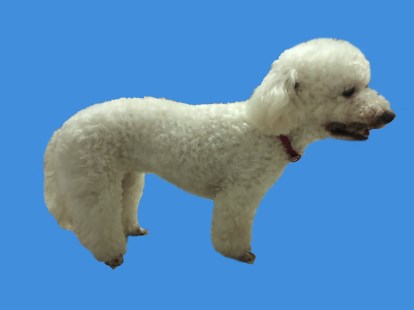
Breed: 3083-n000117-Bichon_Frise